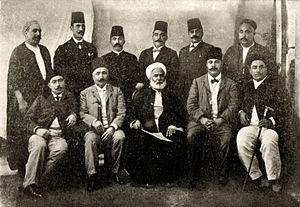
La culture de la Tunisie forme une synthèse des différentes cultures amazighe, punique, romaine, juive, chrétienne, arabe, musulmane, turque et française, qu'elle a intégrées à des degrés divers, ainsi que l'influence des dynasties successives qui ont régné sur le pays. La Tunisie a en effet été un carrefour de civilisations et sa culture, héritage de quelque 3 000 ans d'histoire, témoigne d'un pays qui, par sa position géographique en plein bassin méditerranéen, a été au cœur du mouvement d'expansion des grandes civilisations du mare nostrum et des principales religions monothéistes.